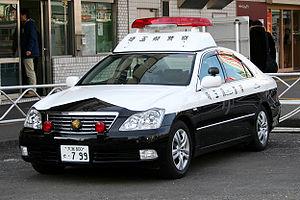
Les avertisseurs spéciaux de véhicule sont des dispositifs permettant de signaler des véhicules ayant une mission particulière, en général :